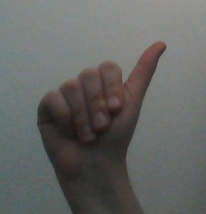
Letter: dhad